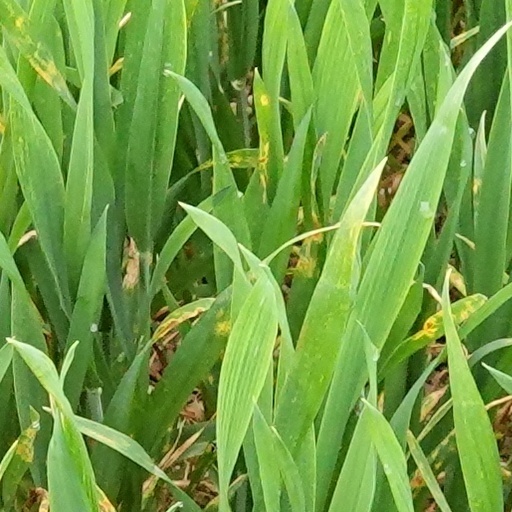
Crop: wheat